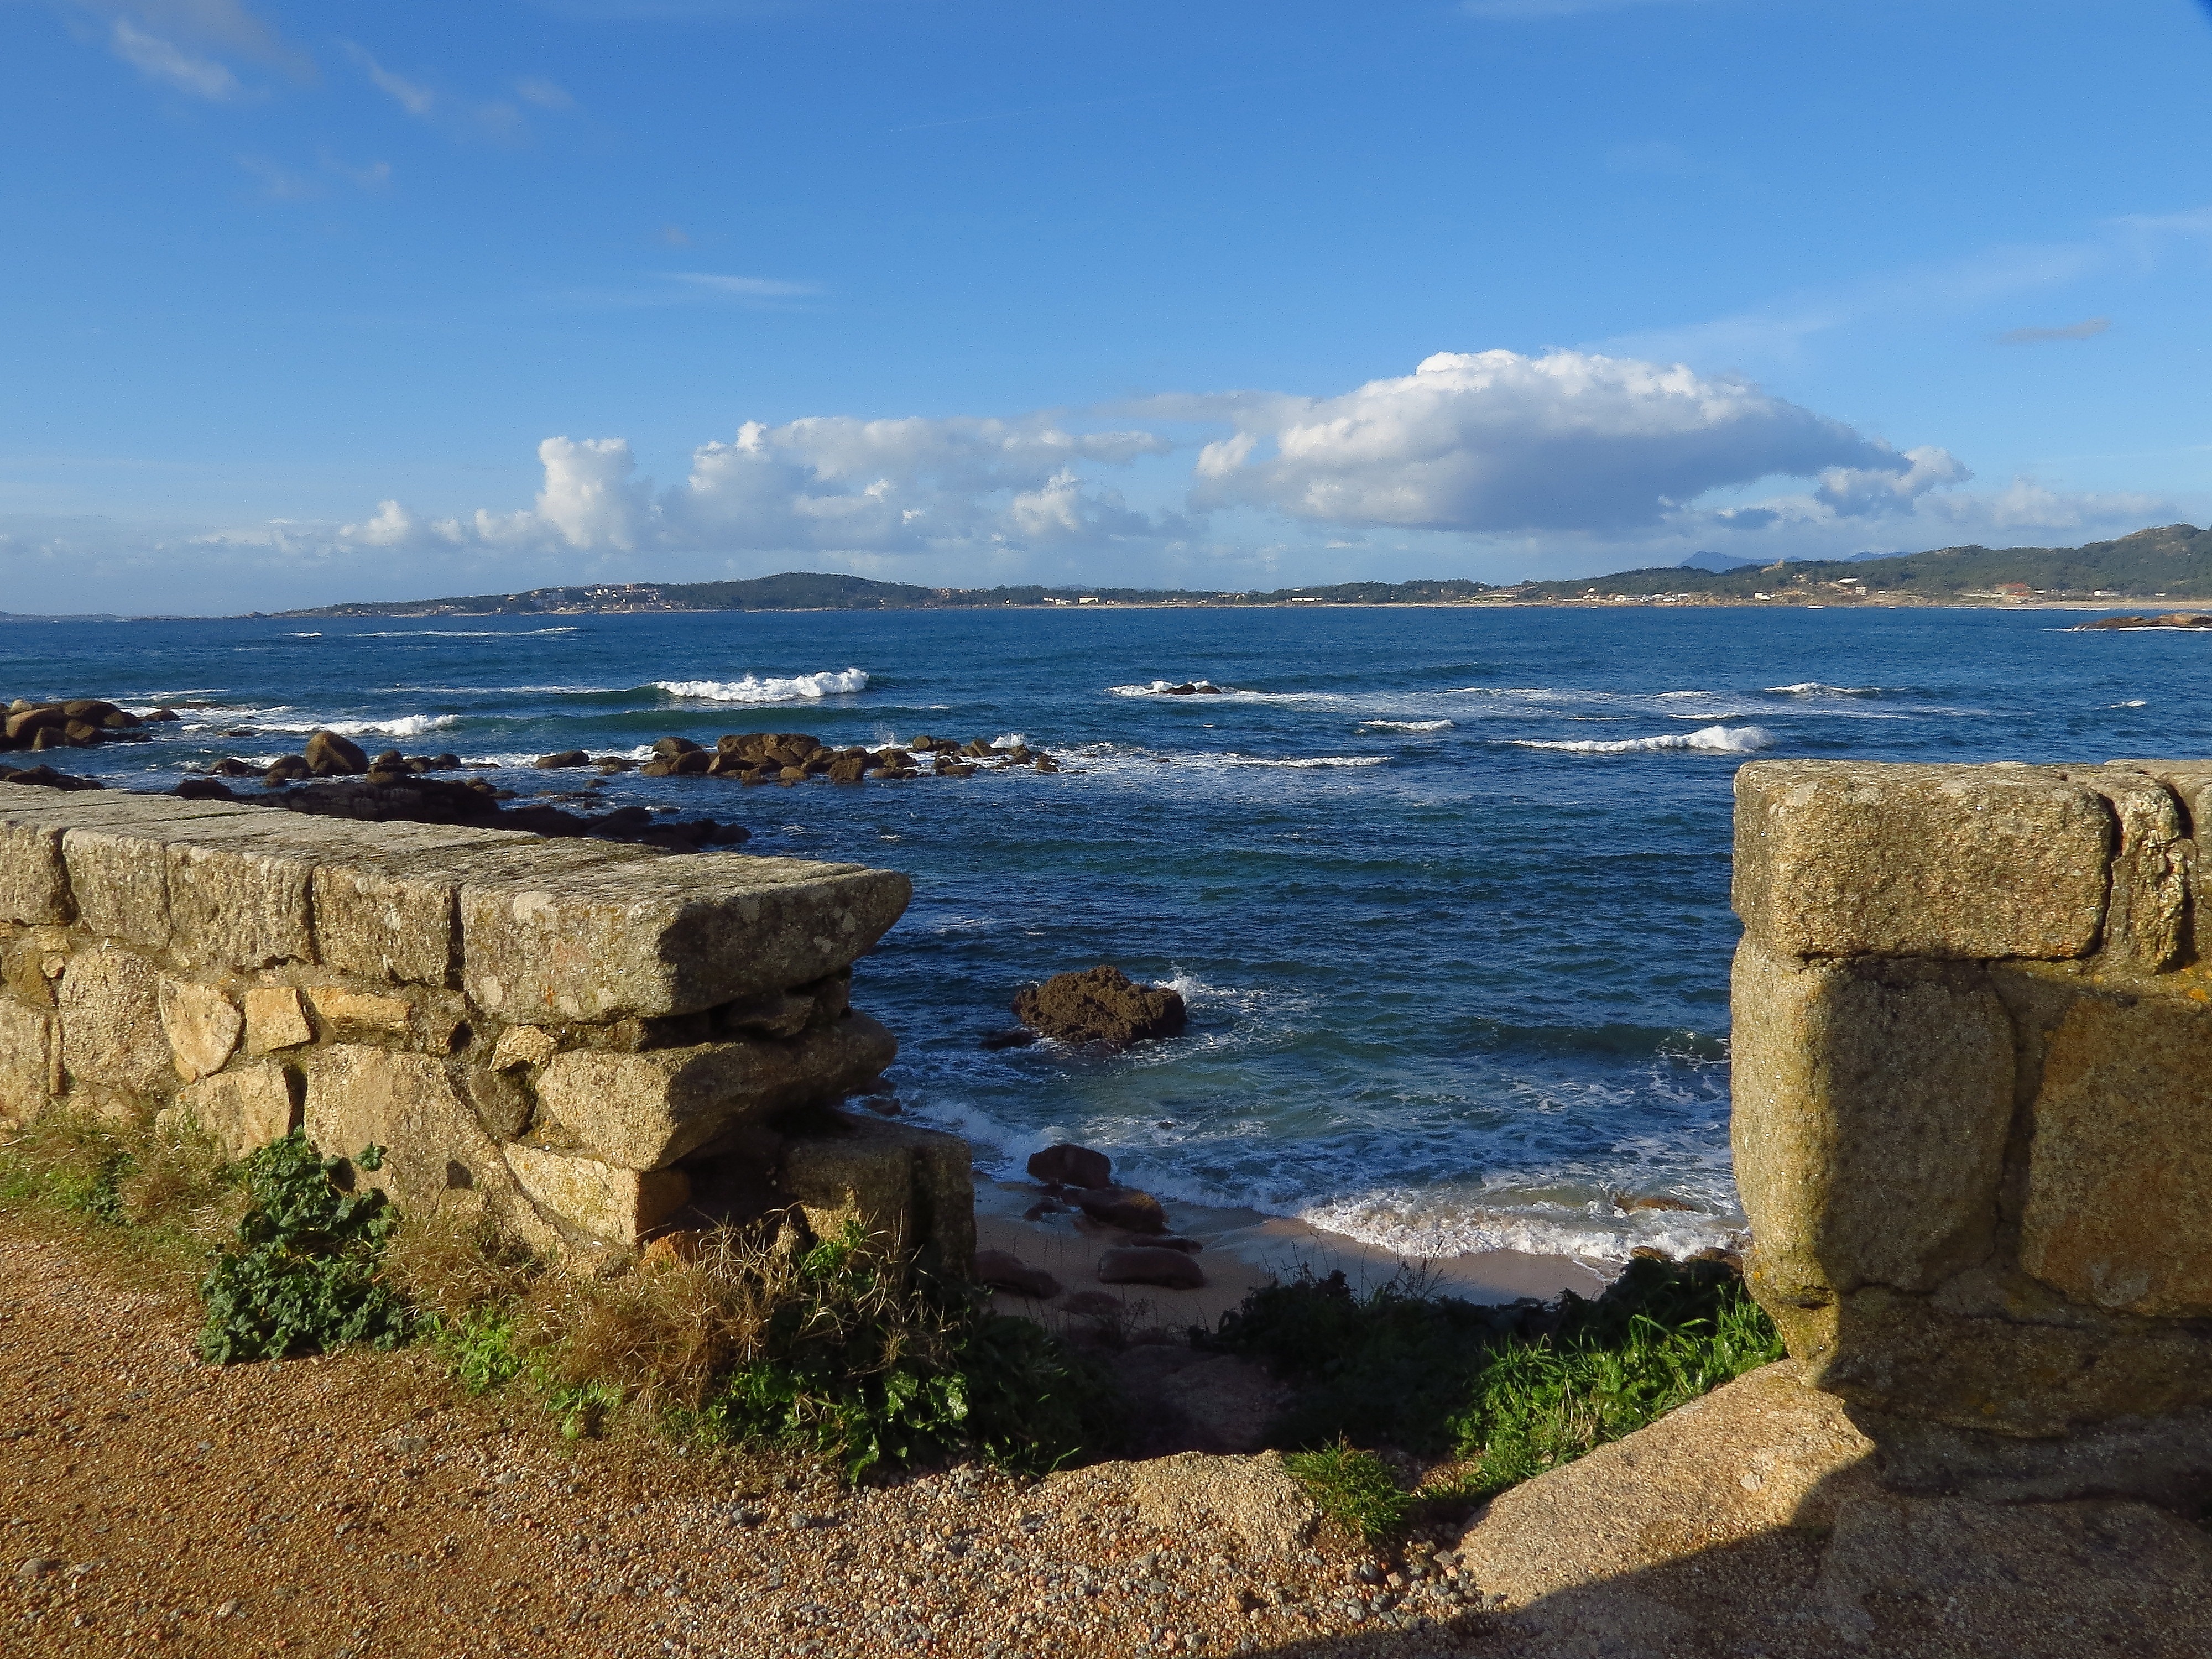
beach, landscape, sea, coast, rock, ocean, horizon, shore, wave, vacation, cliff, cove, bay, terrain, body of water, spain, galicia, pontevedra, paisajes, alanzada, ogrove, espana, cape, ggl1, gaby1, canonsx40hs